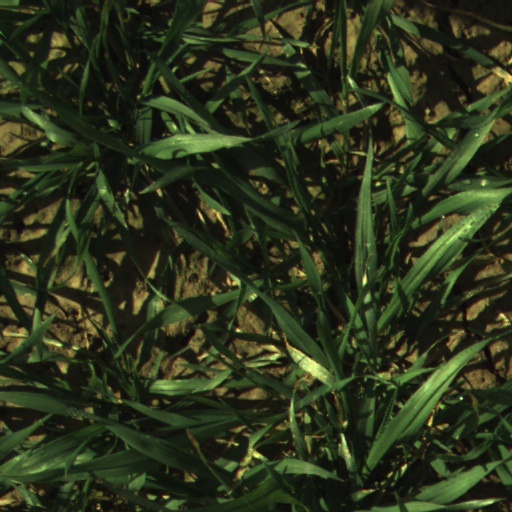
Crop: wheat